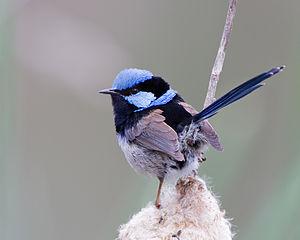
Le Mérion superbe est une espèce d'oiseaux de la famille des Maluridae, commun et familier en Australie du Sud-Est et en Tasmanie. L'espèce présente un fort dimorphisme sexuel : le mâle en plumage nuptial a la calotte, les couvertures parotiques, le manteau et les plumes de la queue d'un bleu éclatant ; les mâles non reproducteurs, les femelles et les jeunes ont un plumage plus uniforme dans les tons de gris-brun. Ce dimorphisme a par le passé valu à l'espèce d'être considérée comme polygame, les oiseaux ternes étant systématiquement pris pour des femelles.